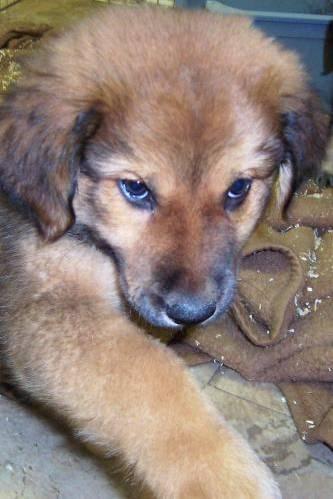
dog